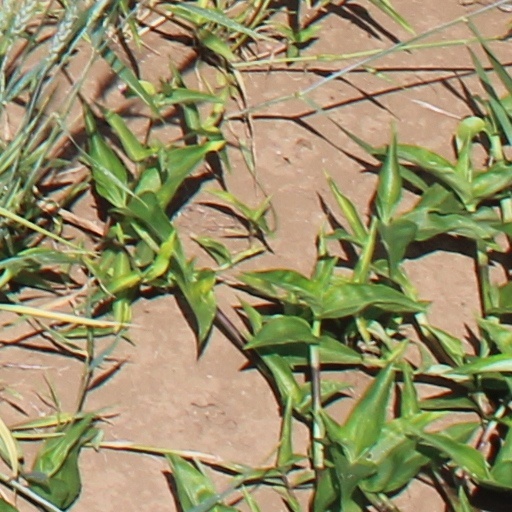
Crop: wheat